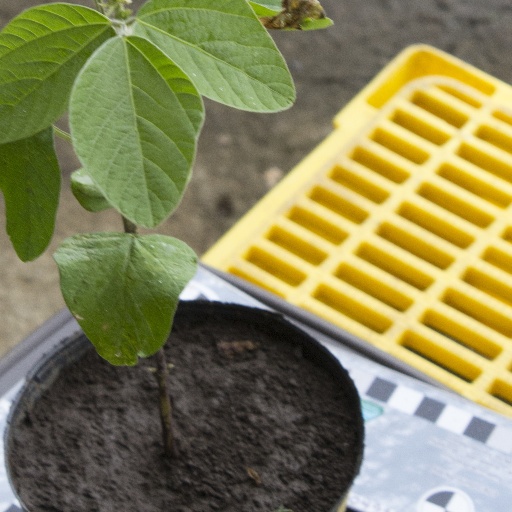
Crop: soybean